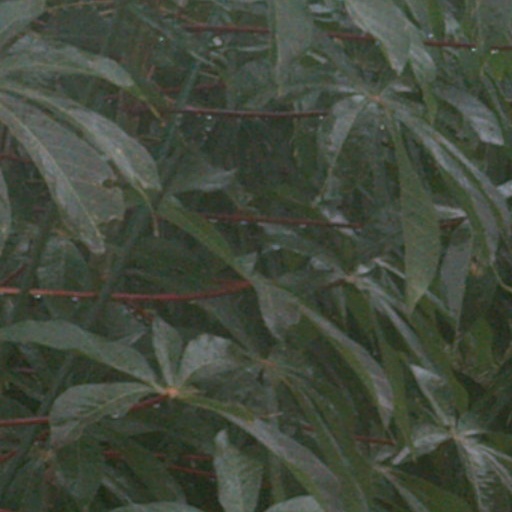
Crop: cassava